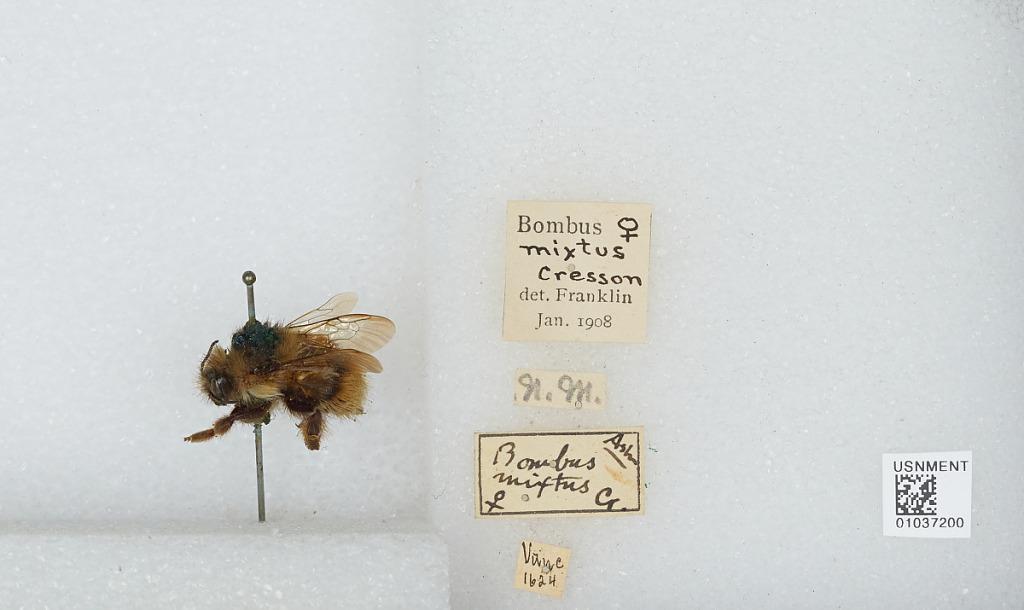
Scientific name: Bombus (Pyrobombus) mixtus Cresson
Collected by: Vane
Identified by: Franklin